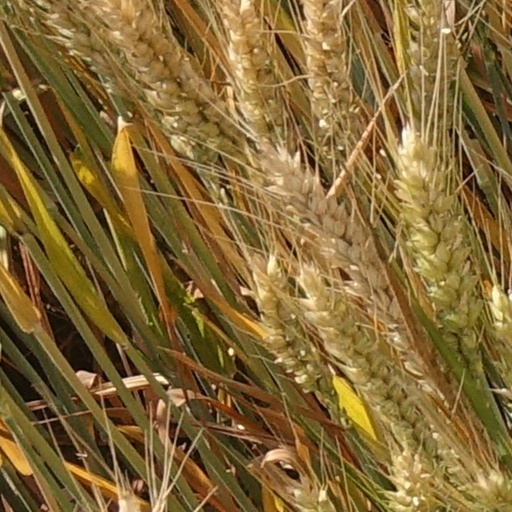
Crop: wheat